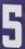
Number: 5